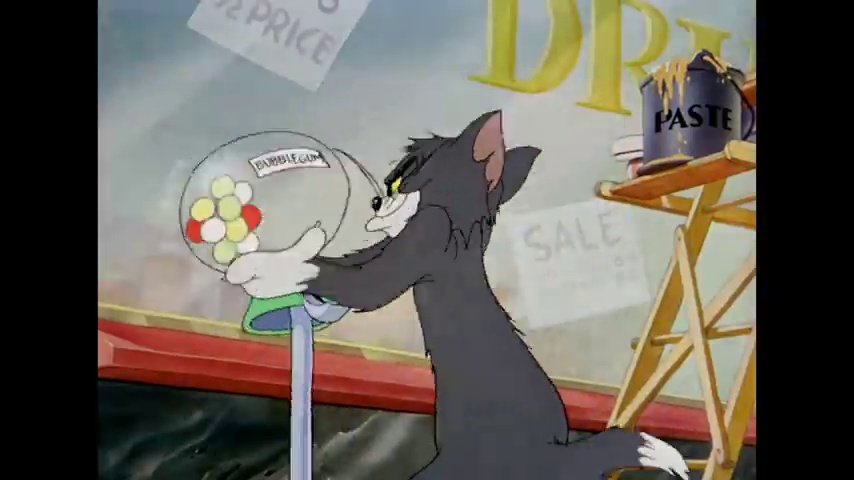
Portrait style: Cartoon Portrait